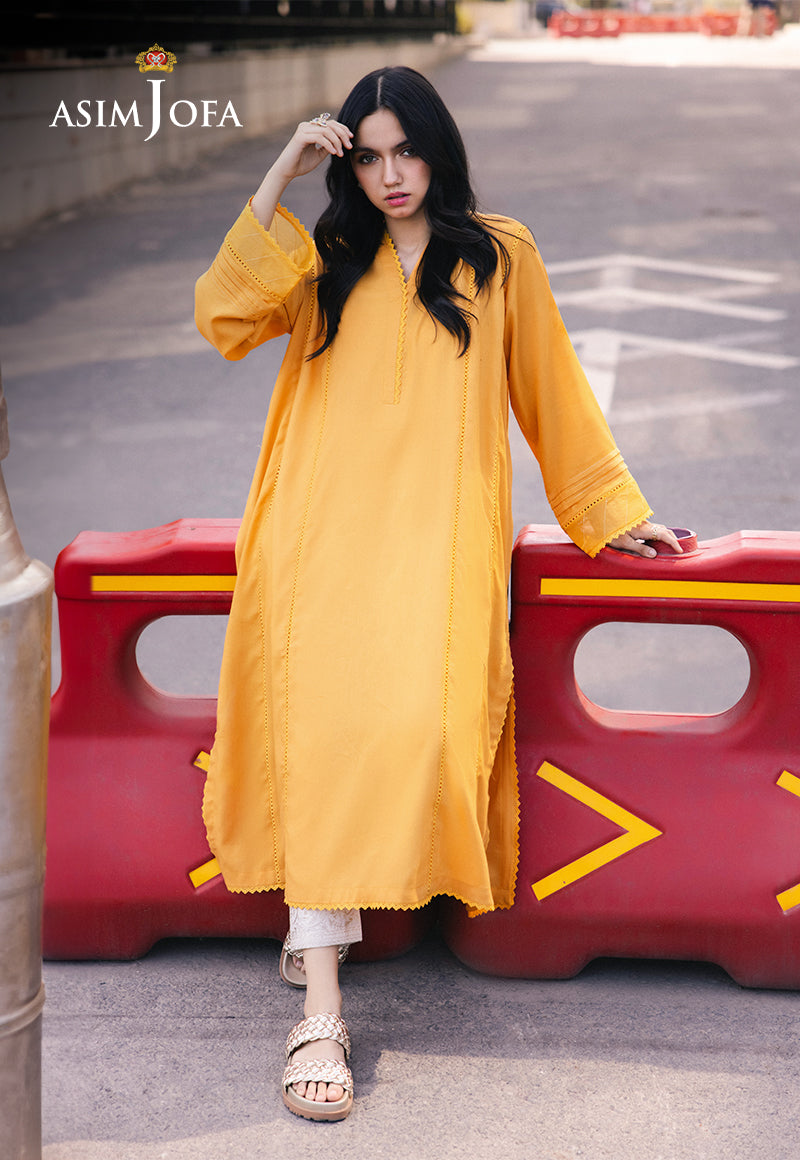
yellow kurta dress